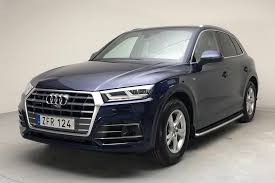
Label: noambulance